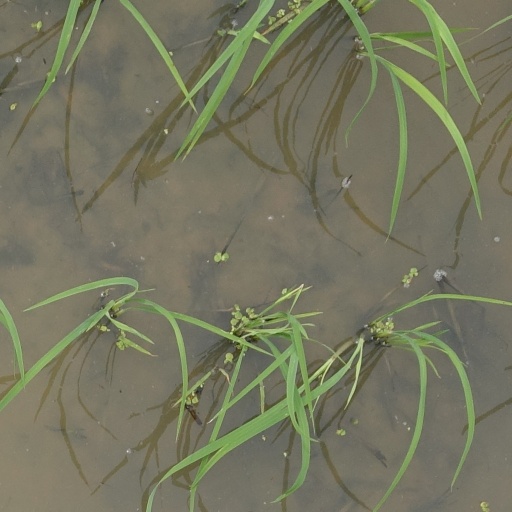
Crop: rice